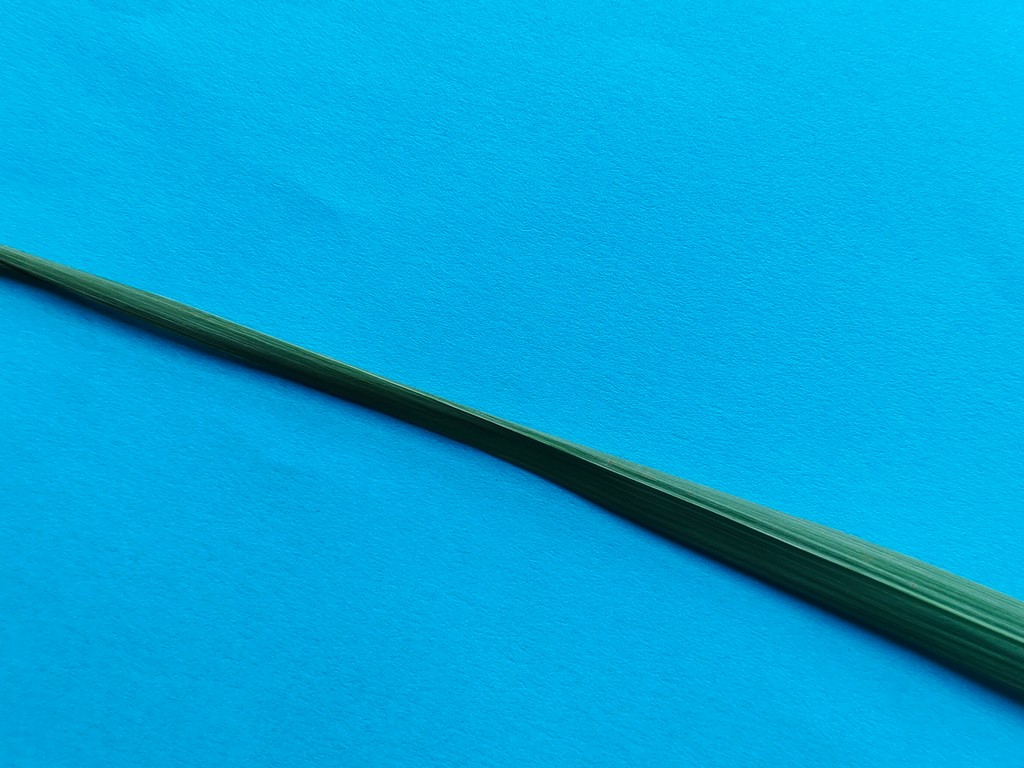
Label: Healthy